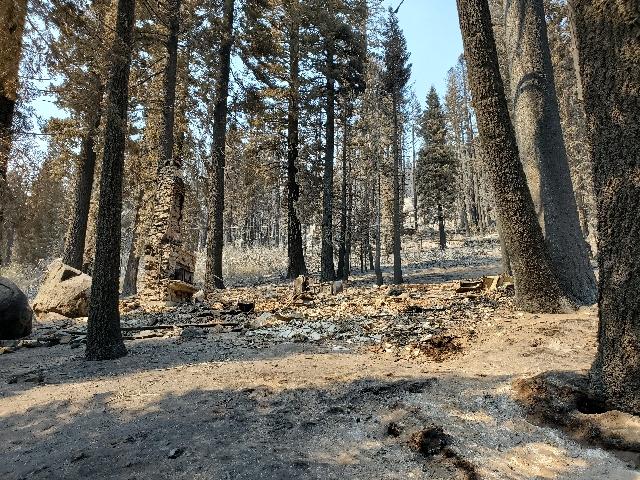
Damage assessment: destroyed